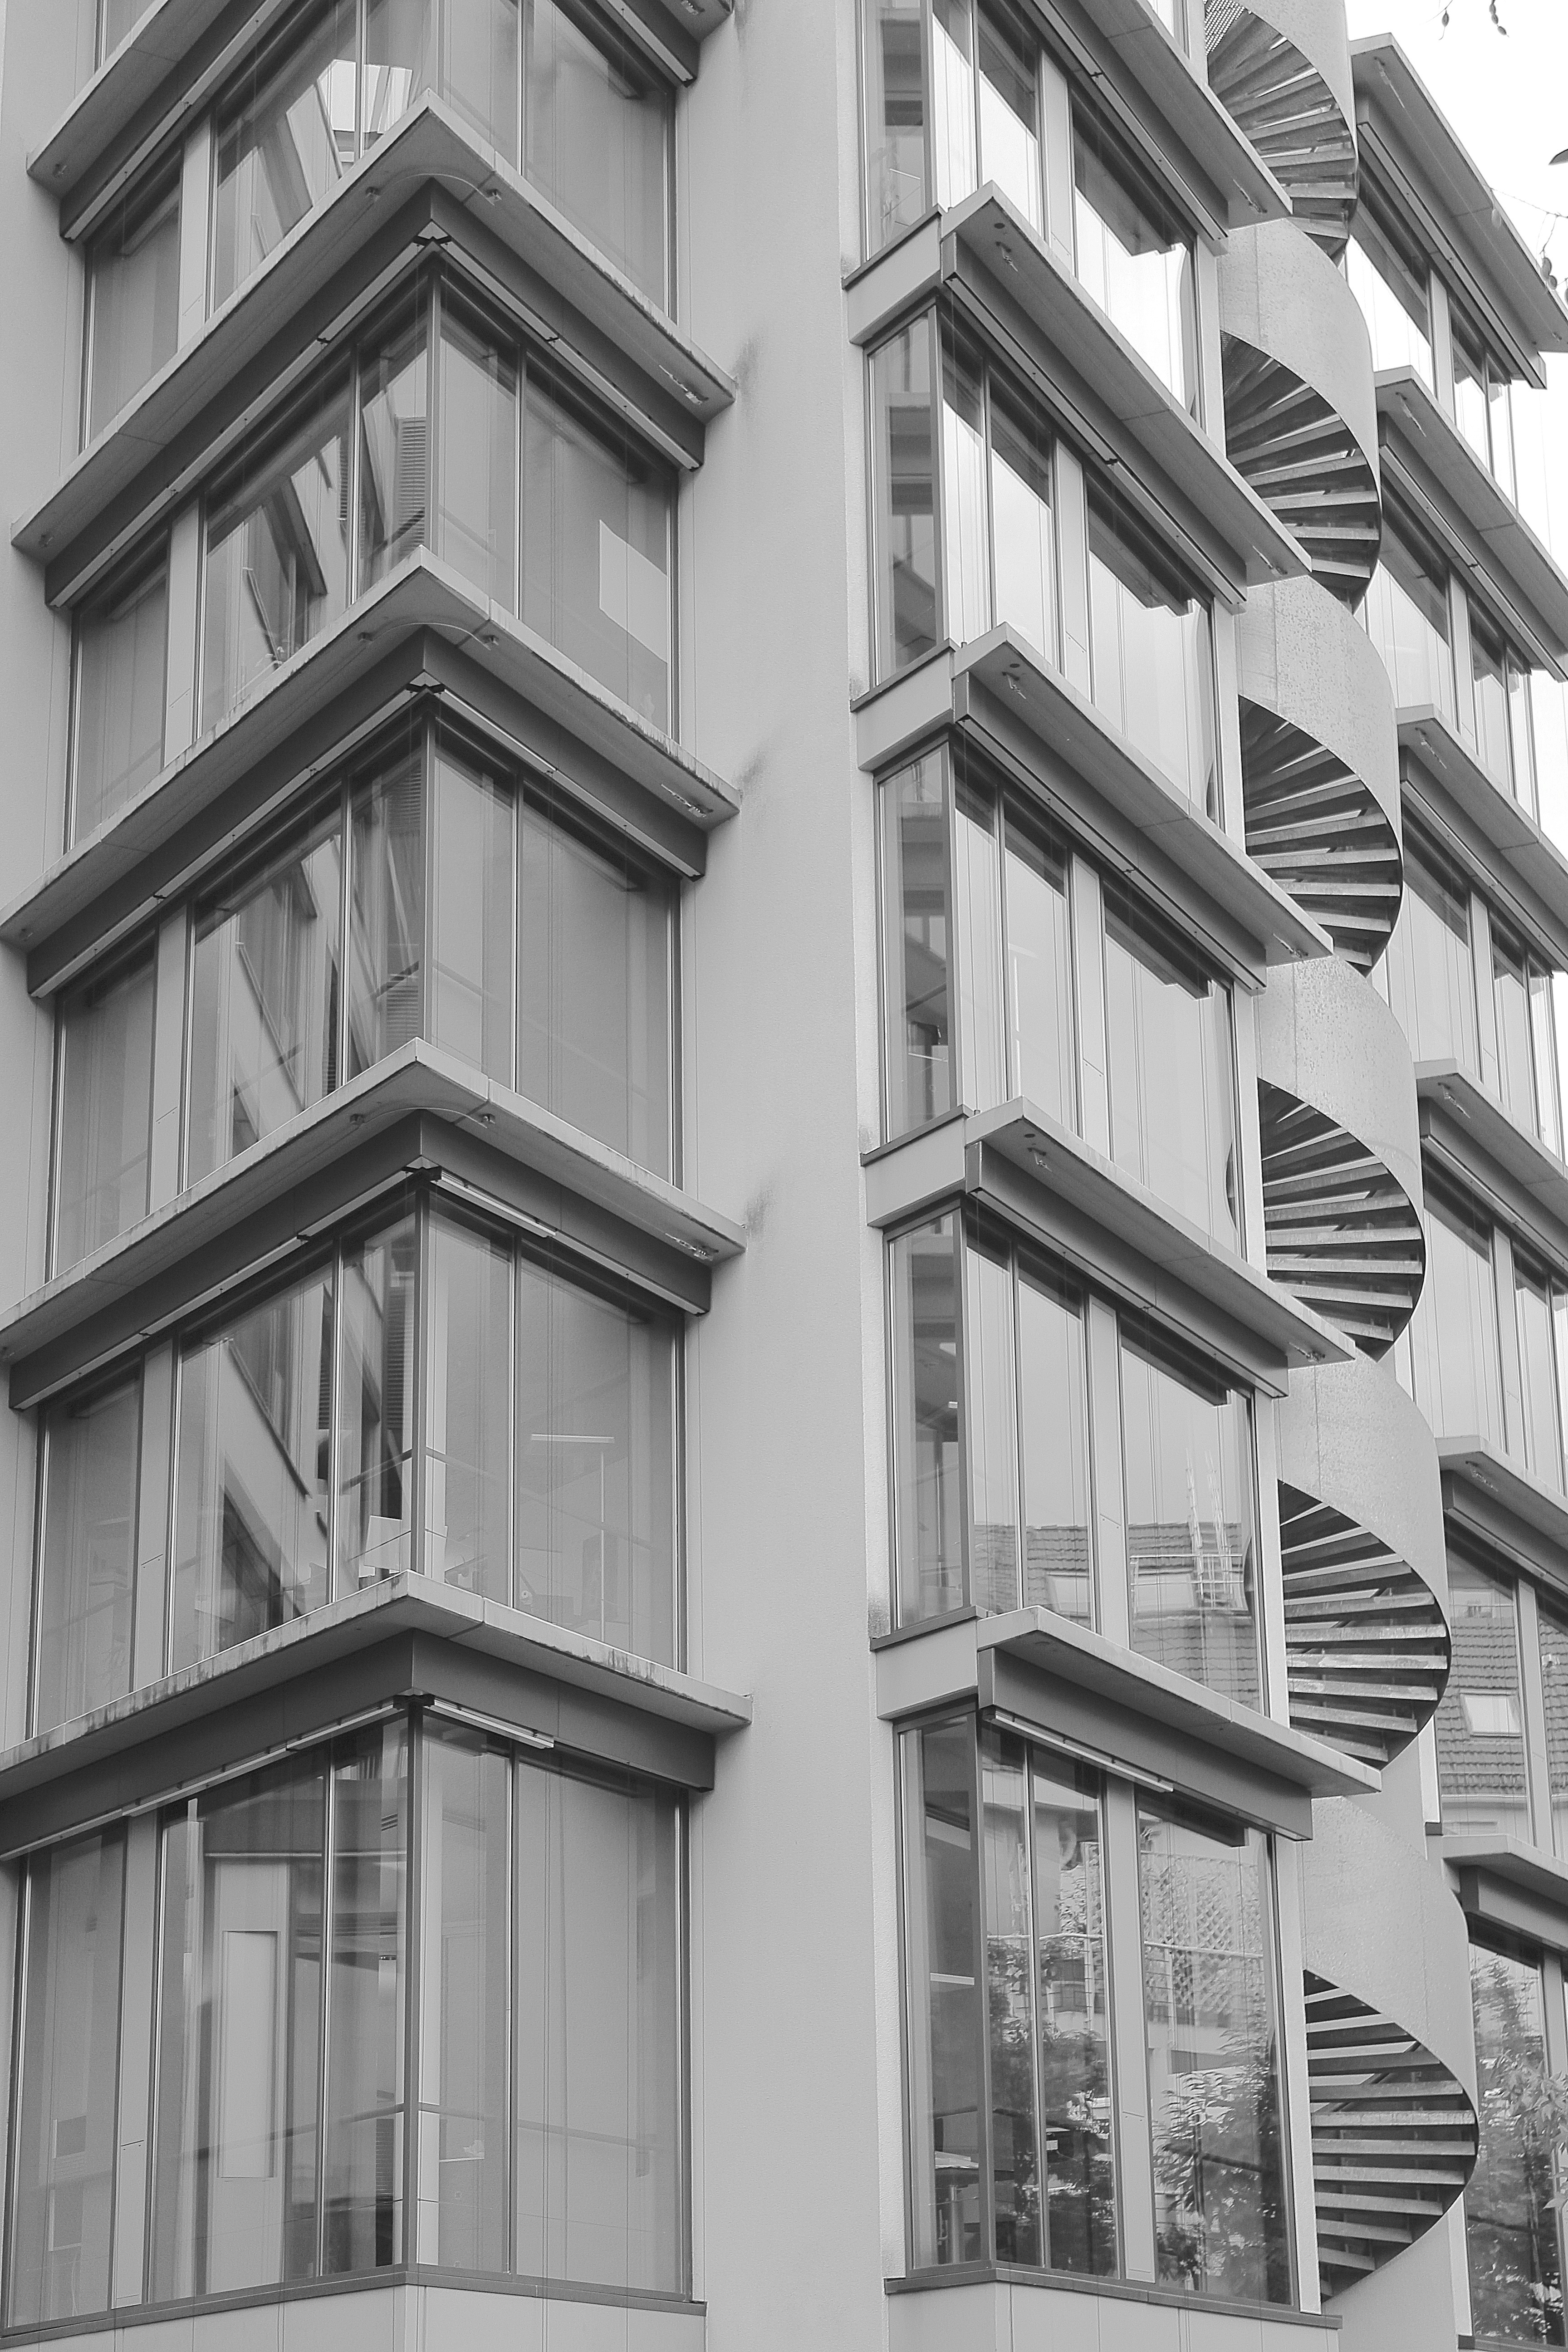
black and white, architecture, house, window, building, home, line, geometric, facade, monochrome, apartment, modern, office building, tower block, interior design, condominium, neighbourhood, urban area, monochrome photography, residential area, brutalist architecture